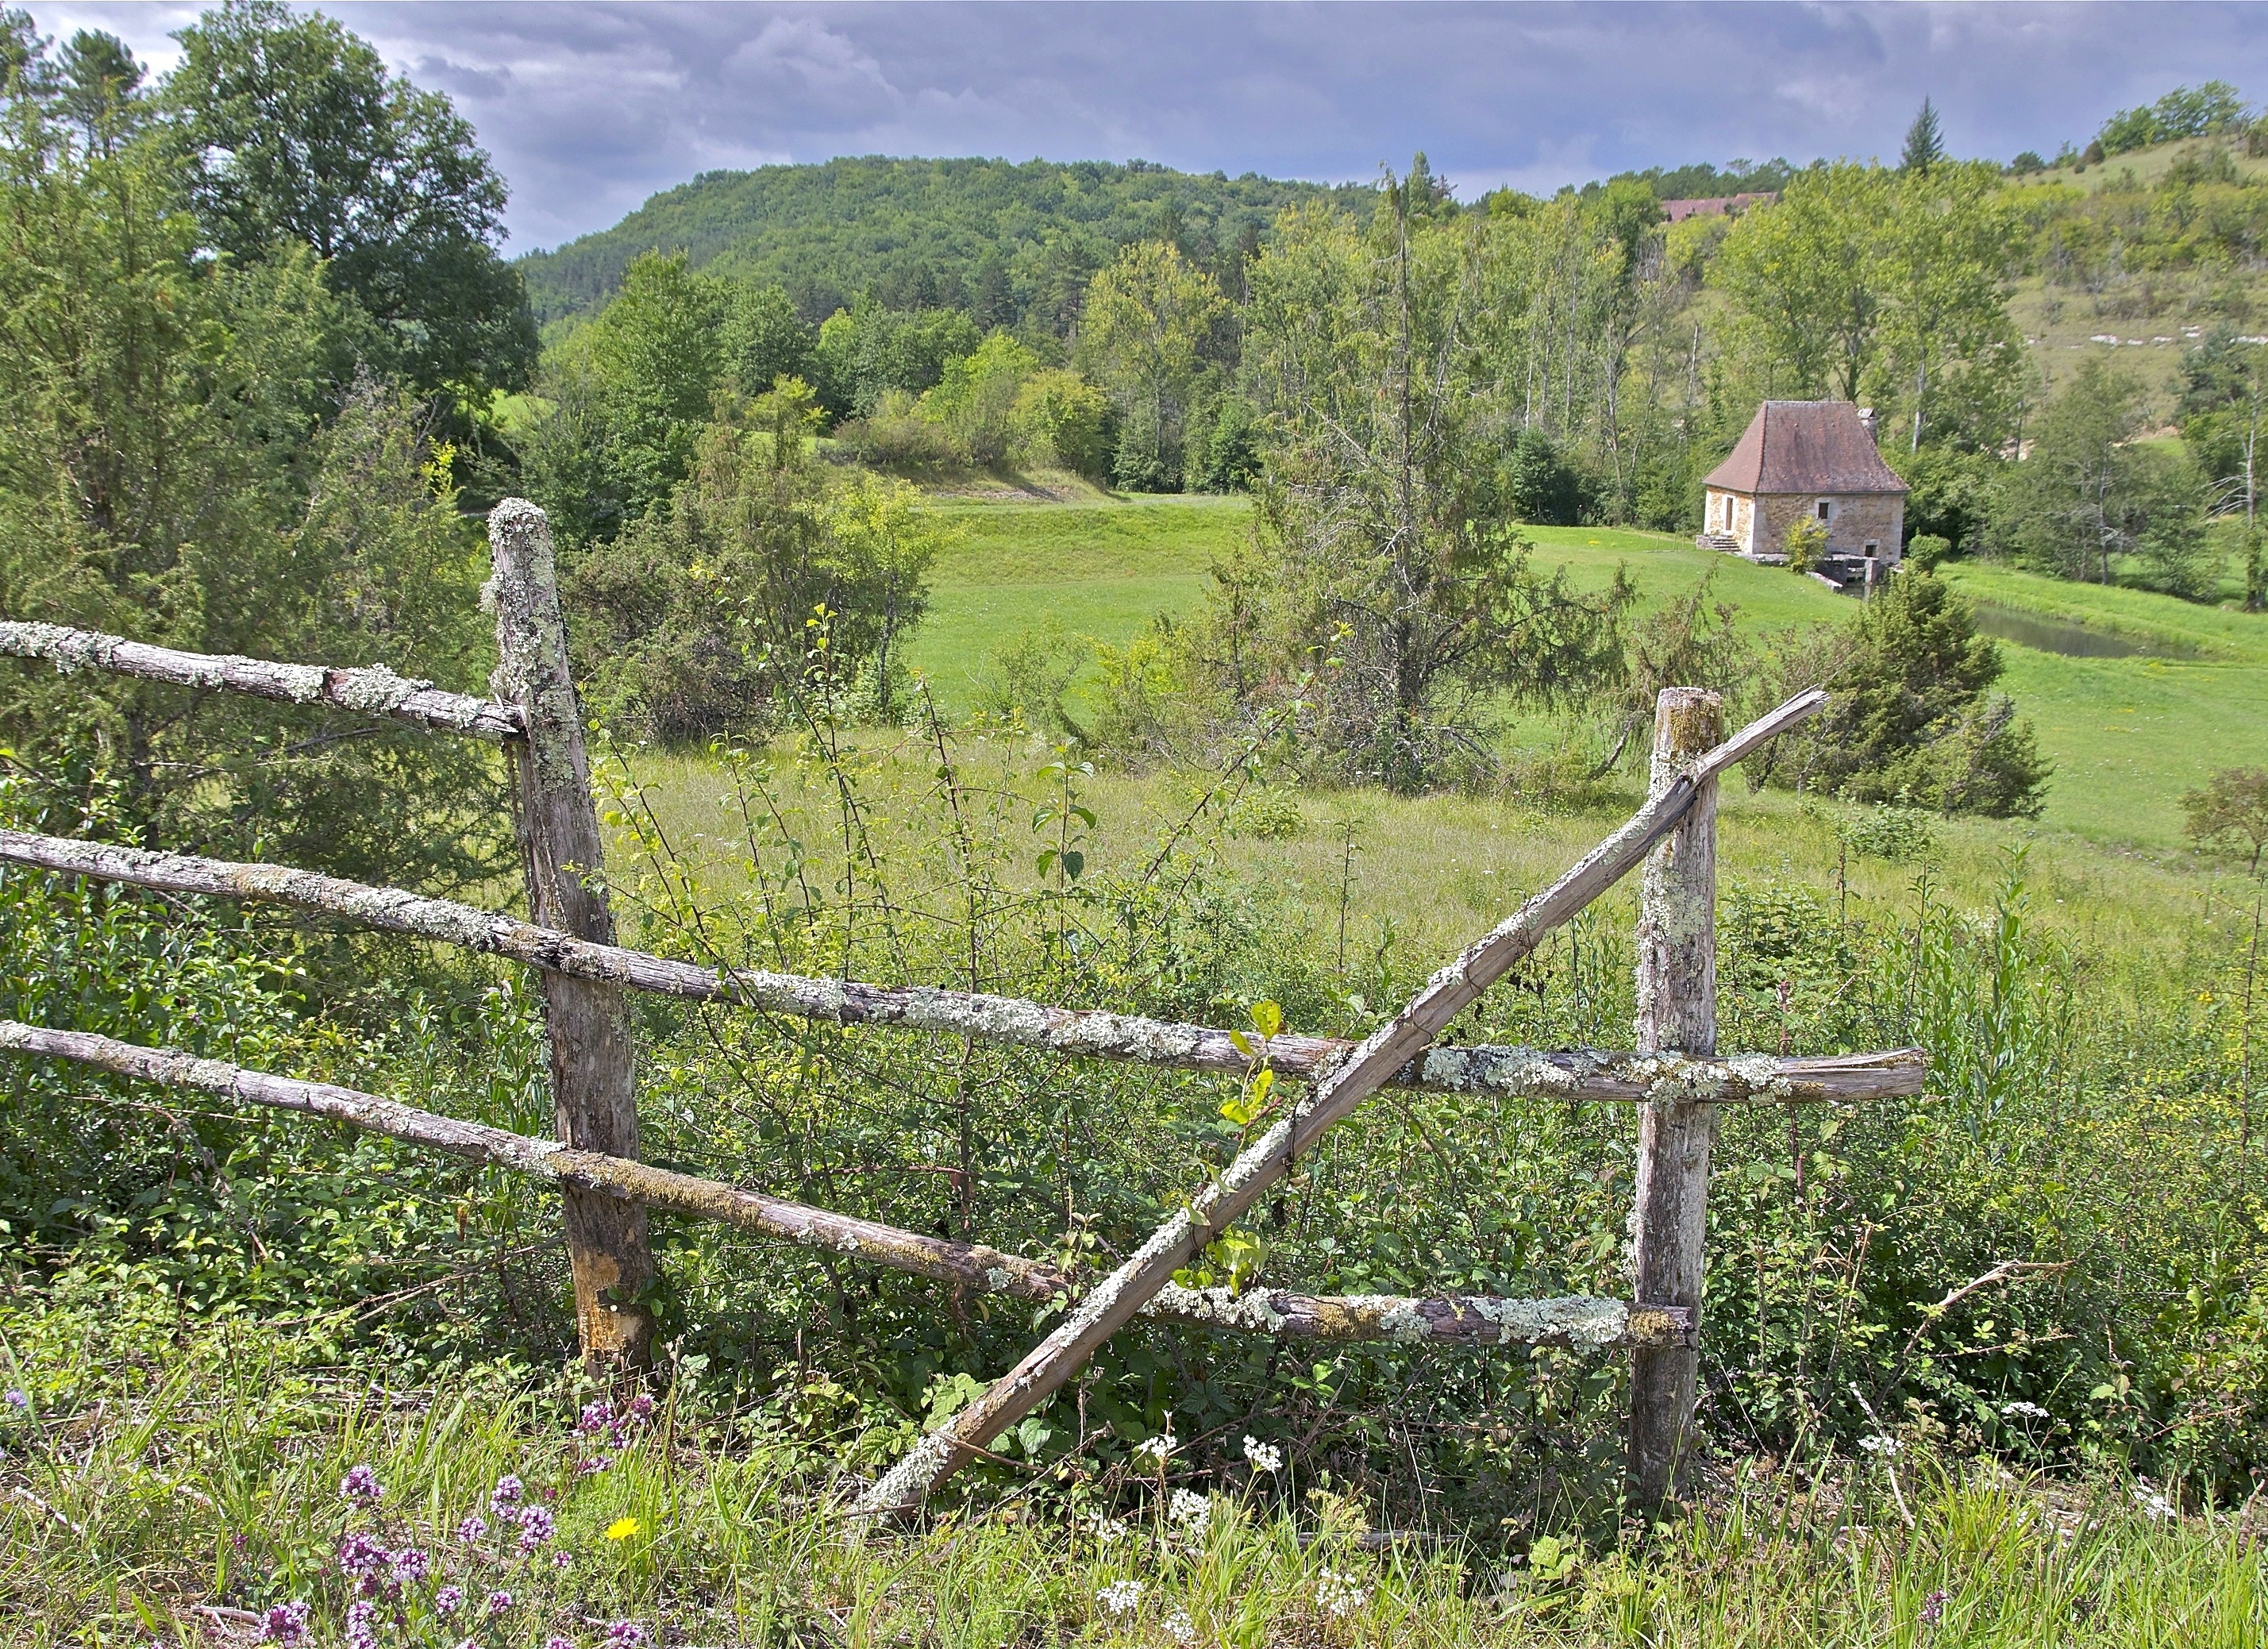
landscape, nature, forest, grass, fence, trail, farm, meadow, flower, rustic, summer, france, rural, spring, pasture, peaceful, agriculture, trees, woods, outside, fields, shrub, beautiful, habitat, rural area, outdoor structure, home fencing